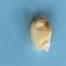
Maize quality: Bad